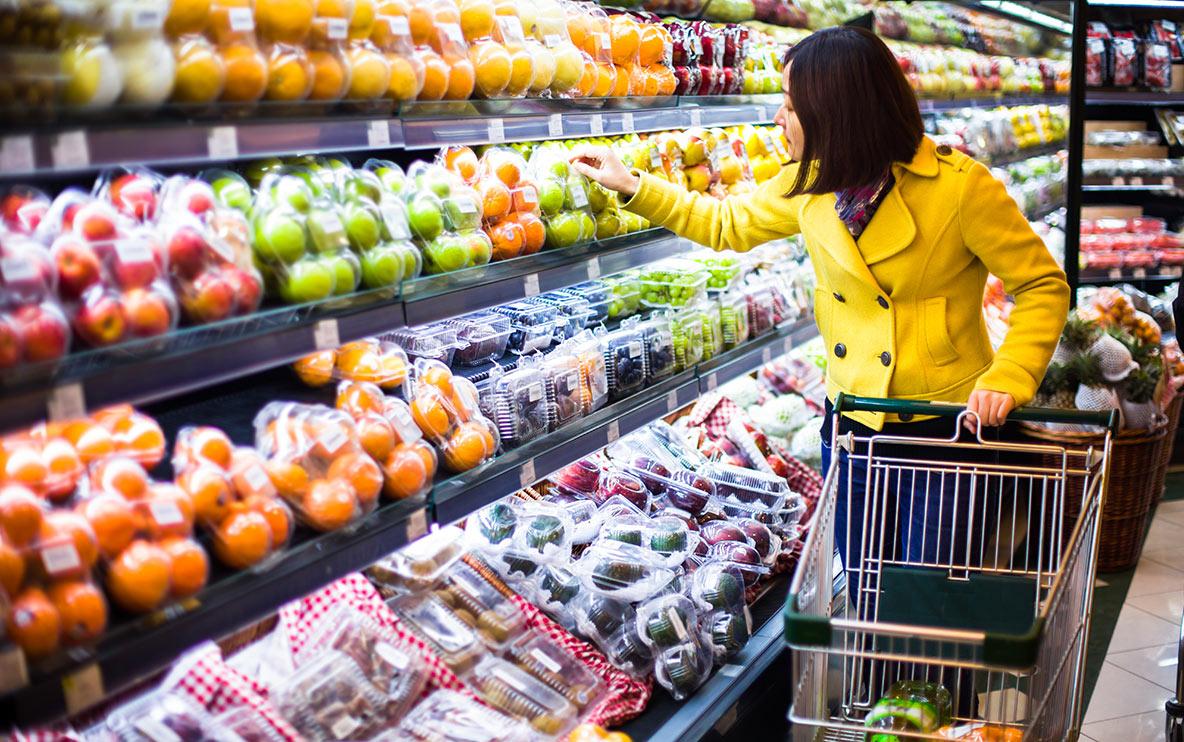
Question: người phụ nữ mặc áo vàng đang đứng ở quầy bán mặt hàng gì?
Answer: trái cây